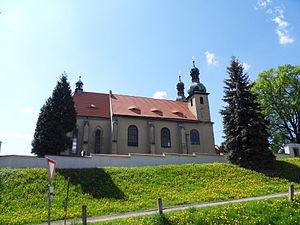
Dýšina est une commune du district de Plzeň-Ville, dans la région de Plzeň, en République tchèque. Sa population s'élevait à 1 844 habitants en 2018.